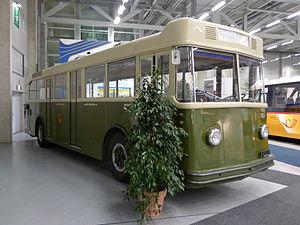
Saurer AG est une entreprise suisse fabriquant des machines textiles, auparavant aussi constructeur de camions et autobus.